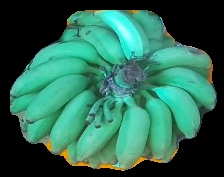
Variety: elakki-bale
Grade: grade2